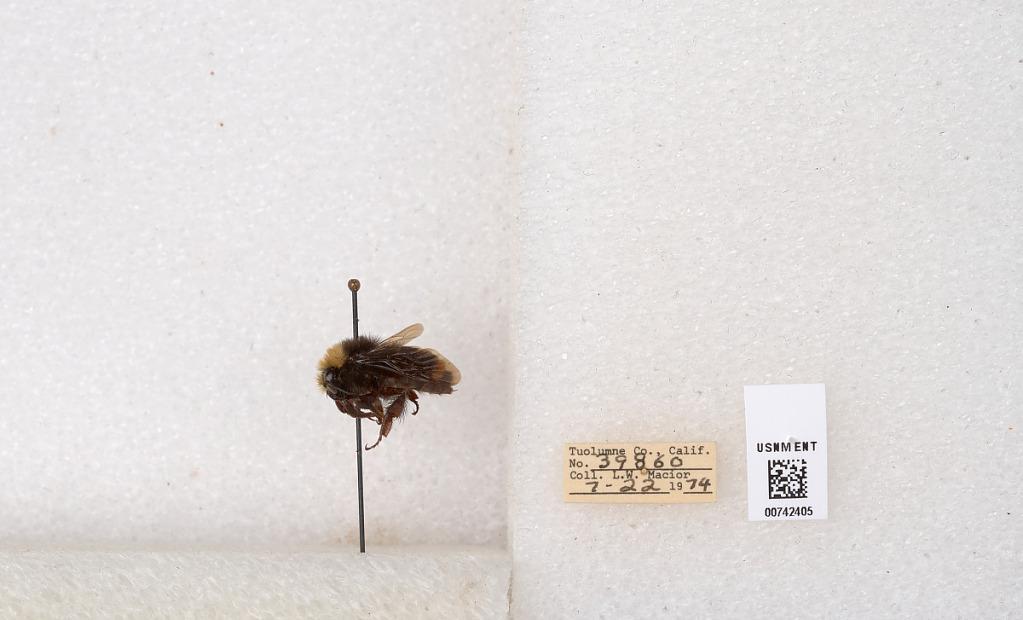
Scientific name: Bombus (Pyrobombus) vosnesenskii Radoszkowski
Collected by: L. Macior
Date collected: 1974-7-22
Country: United States
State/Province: California
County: Tuolumne
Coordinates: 37.9712, -120.228